Tyson Gay

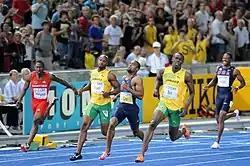
Gay trailed behind Bolt but set a new US record in the 100 m World final

Gay returned to competition after the indoor athletics season, recording a new 400 m personal best of 45.57 seconds in May. In his first 200 m outing of the season at the Reebok Grand Prix, he set a personal best and meet record of 19.58 seconds. This was the third fastest 200 m run ever, after Bolt and Johnson's world record-setting times. Following a wind-aided (3.4 m/s) 100 m run of 9.75 s at the US Championships, Gay stated that he could beat the world record if he improved his technique. Record holder Bolt dismissed the challenge, saying that it would be difficult for Gay as "he is more of a 200 m runner". At the Golden Gala in July, Gay beat Asafa Powell's 9.88 season's best with a 9.77 second run, equaling his own U.S. record. This improved upon Bolt's previous world leading time of 9.86 seconds.